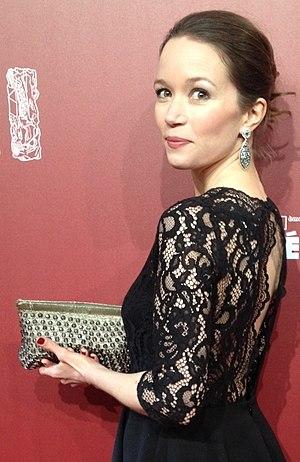
Chloé Stefani à la 41e Cérémonie des César
Chloé Stefani est une actrice et chanteuse française née à Paris en 1981.